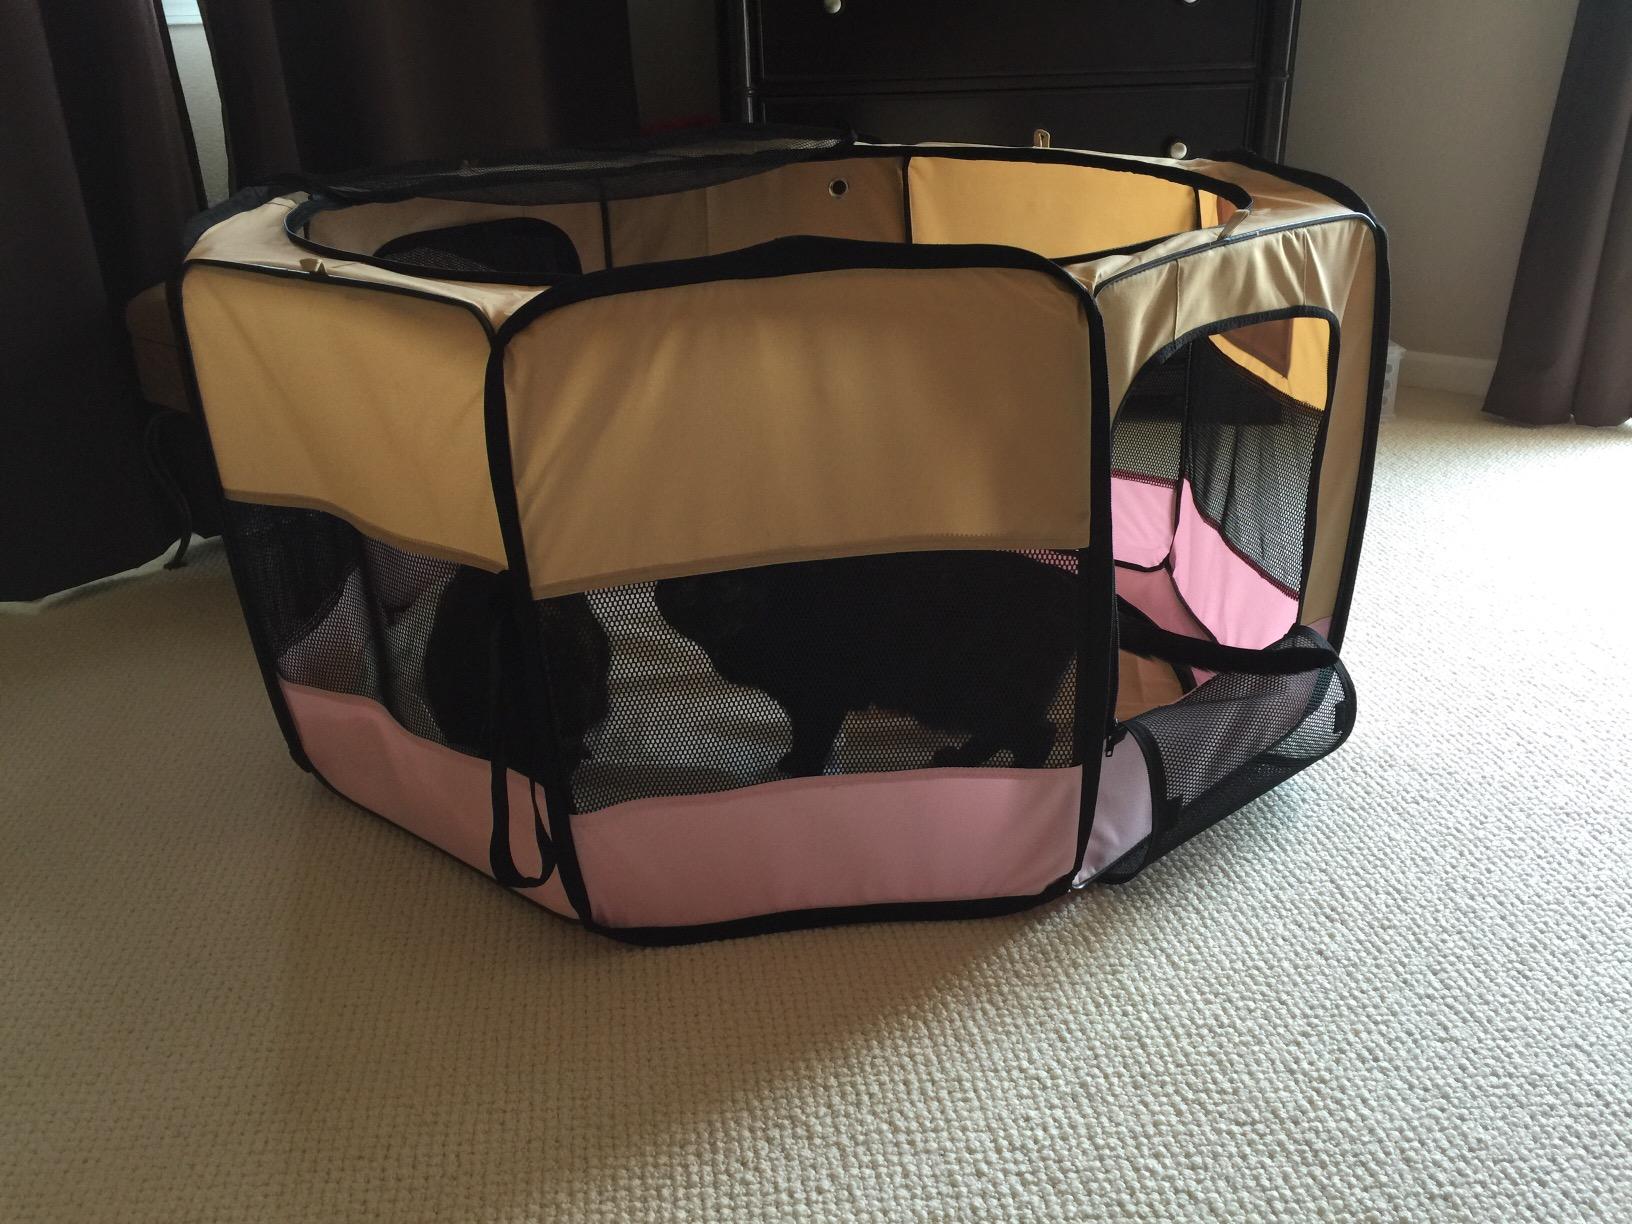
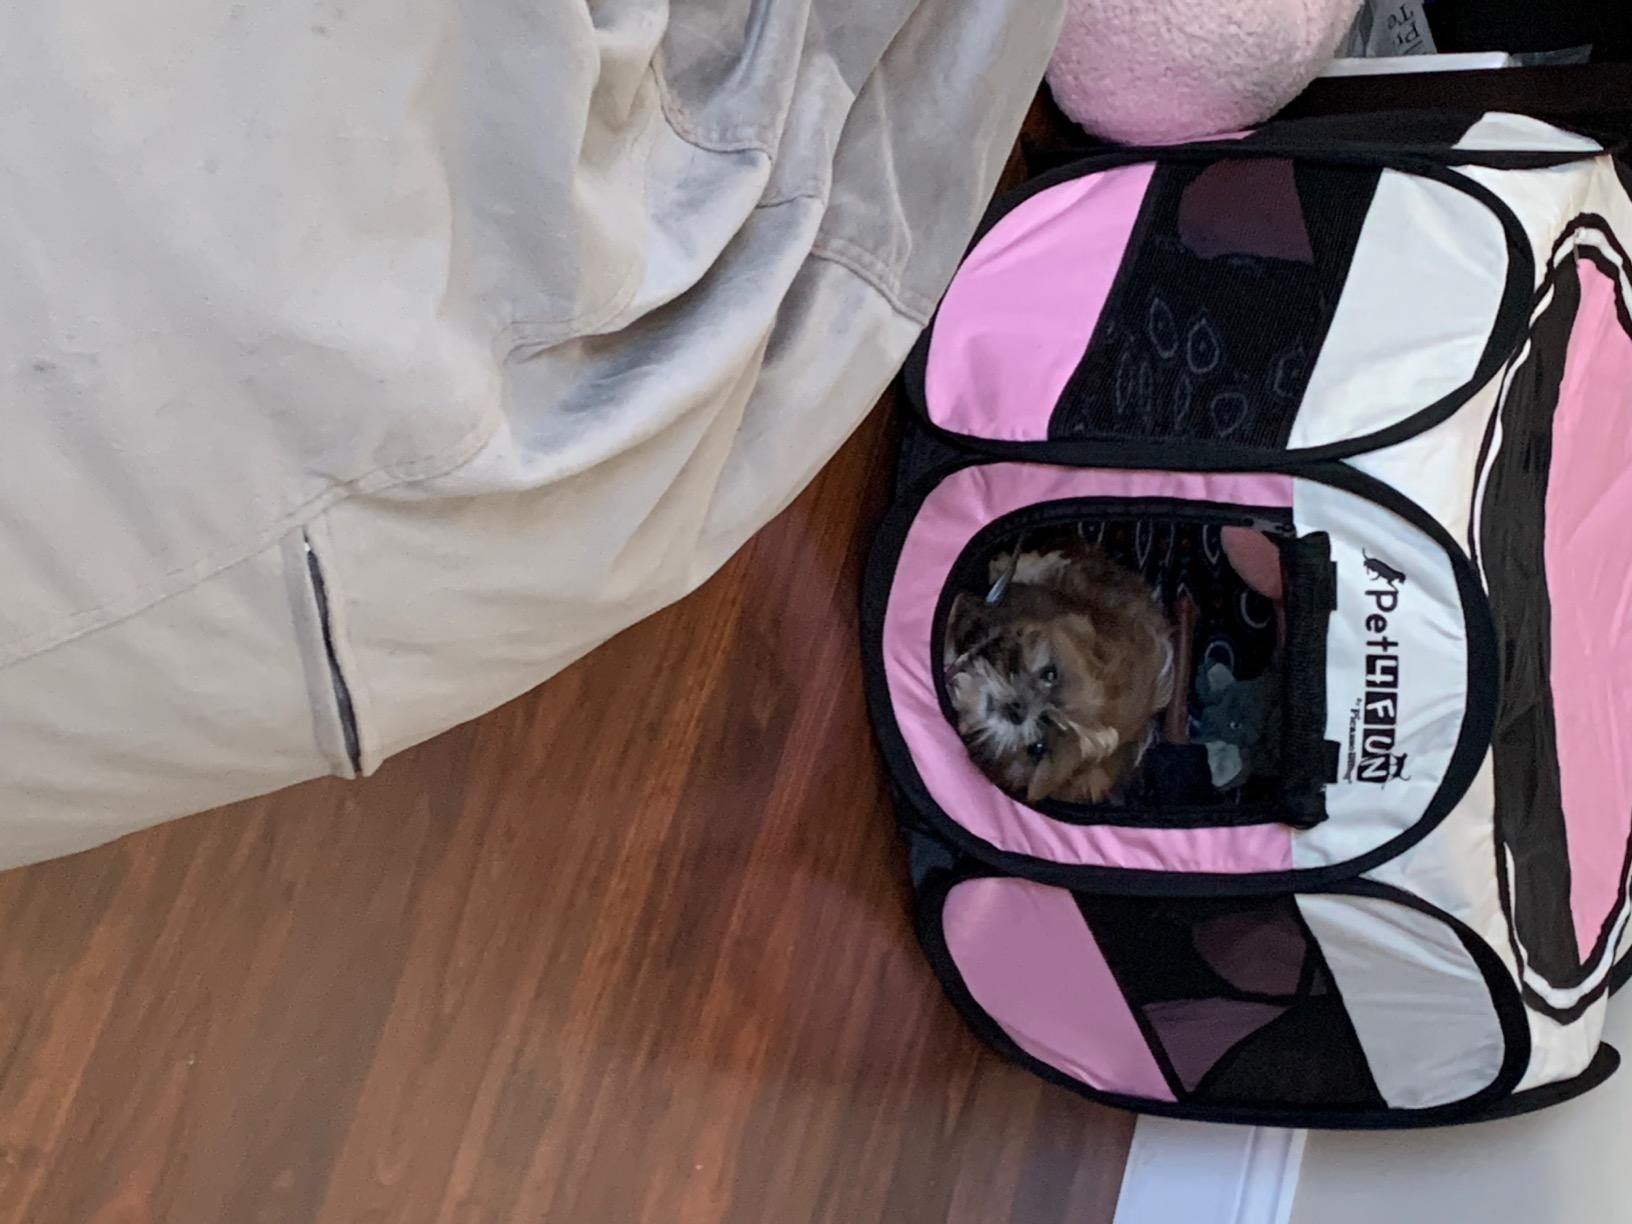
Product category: items_kennel
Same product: no